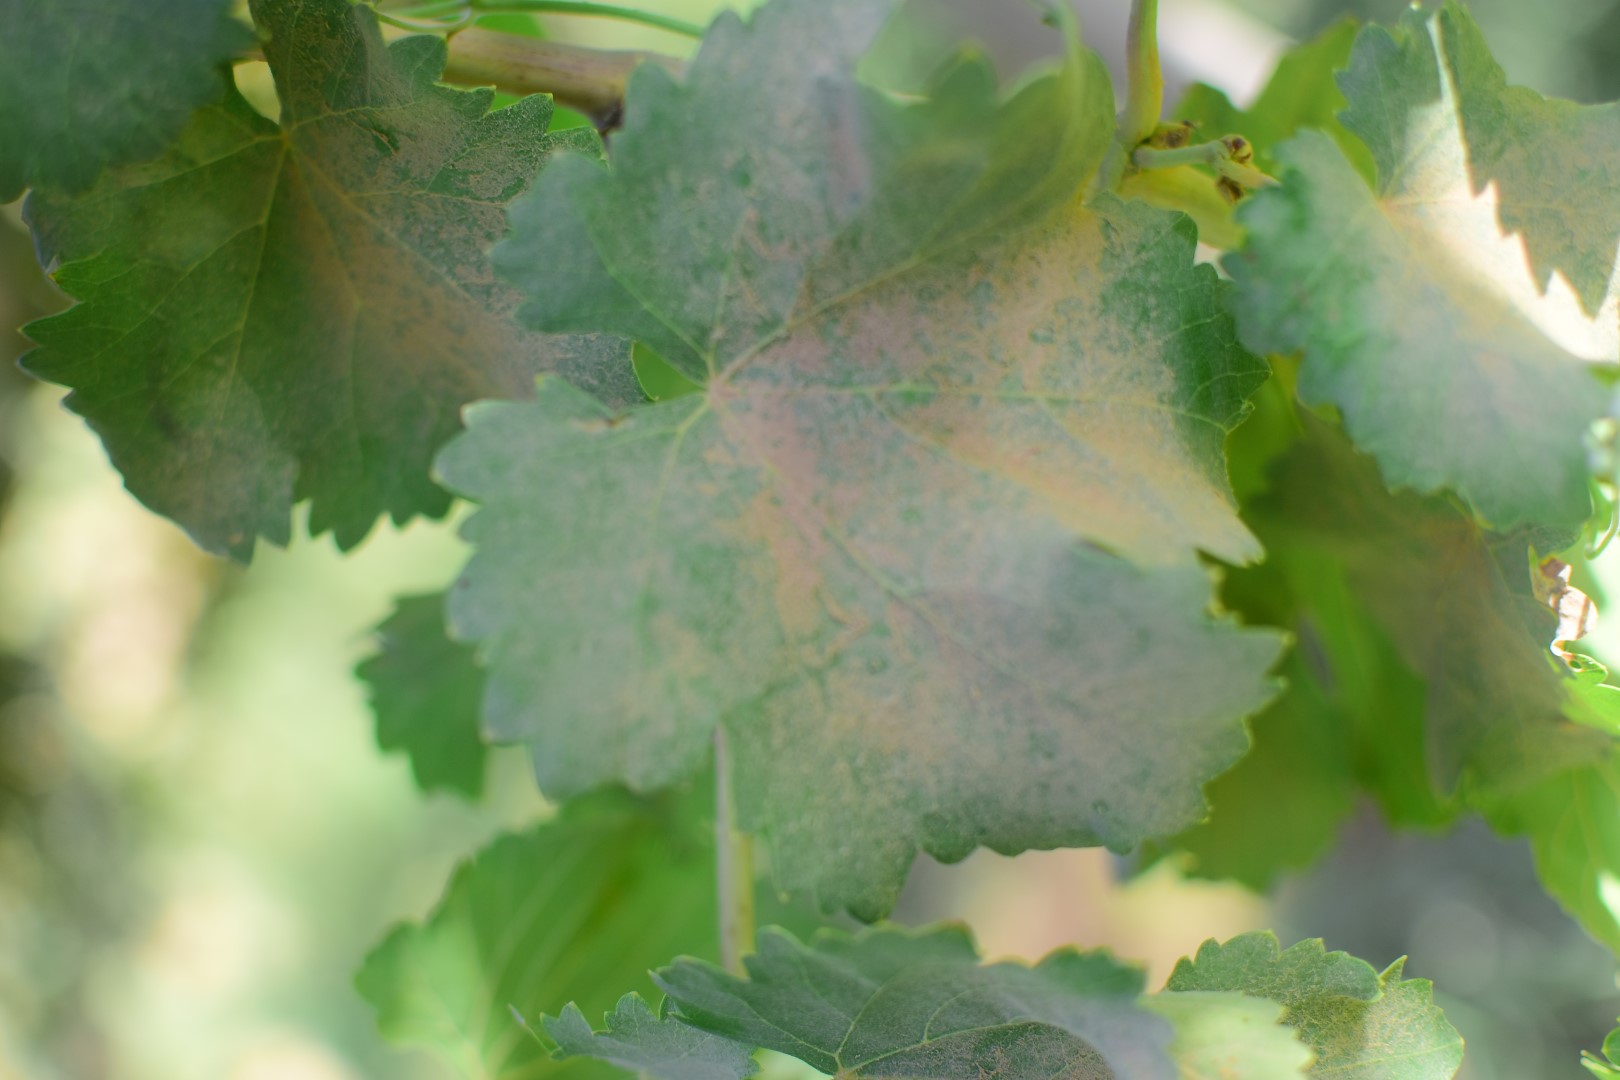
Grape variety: Deas Al-Annz